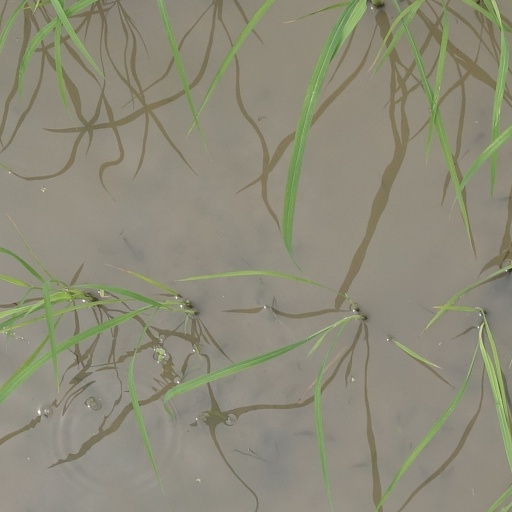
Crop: rice